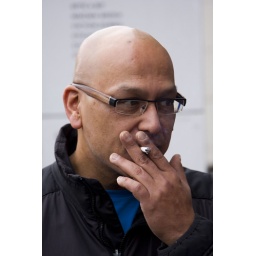
Foto's van 60MM in het VMK. Gemaakt door Sander de Groot; grootsfotografie.nl